Burrow (film)

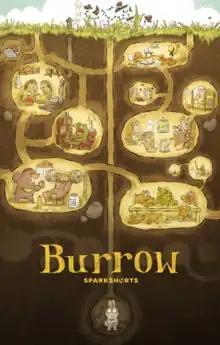
Official poster

Burrow is a 2020 American animated short film written and directed by Madeline Sharafian, produced by Michael Capbarat at Pixar Animation Studios, and distributed by Walt Disney Studios Motion Pictures. The plot features a young rabbit as she tries to build the burrow of her dreams, becoming embarrassed each time she accidentally digs into a neighbor's home. The eighth short film in the "SparkShorts" series, the short was released on Disney+ and in theaters with "Soul" in countries where Disney+ was not available on December 25, 2020. It later released again with "Soul" in theaters in the United States on January 12, 2024. The short was nominated for the Academy Award for Best Animated Short Film at the 93rd Academy Awards.